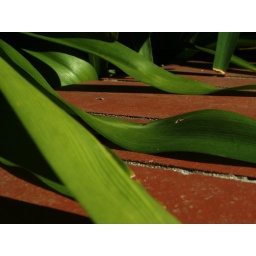
This group of ill-watered plants droops lazily over one of the many red brick walls around my building.